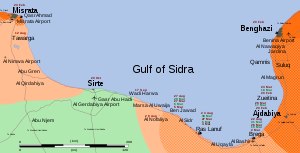
Borgerkrigen i Libyen / Forløb / Flyveforbudszone over Libyen
Misratahs beliggenhed i det vestlige Libyen
Oprøret i Libyen i 2011 eller borgerkrigen i Libyen begyndte med en række uroligheder og demonstrationer, som brød ud den 15. februar 2011, rettet mod Muammar al-Gaddafis regime i Libyen. Oprøret var sandsynligvis inspireret af og sås som en del af oprøret i den arabiske verden i 2011, særligt oprørene i nabolandene Egypten og Tunesien.